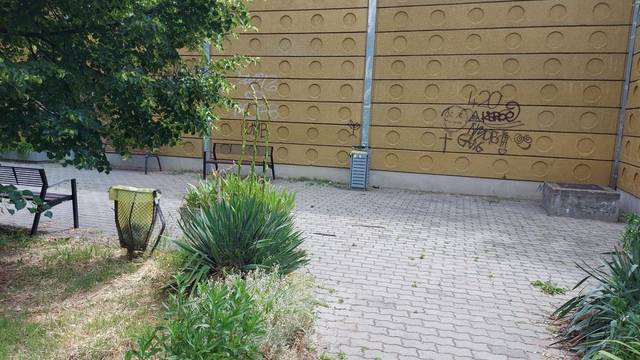
Region: Hungary
Coordinates: 47.464, 19.048